London Skolars

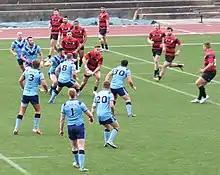
Skolars (red) play Gloucestershire All Golds (blue) in the 2015 Championship 1

The London Skolars were founded in 1995 by Ian "Hector" MCNeil as the Student Rugby League Old Boys. The club was established for post-university graduates in London who wished to continue playing competitive rugby league, with several former international student players among its members. Initially, the team played at Hackney RFC and quickly expanded its player base to include London-based antipodeans and local rugby enthusiasts.